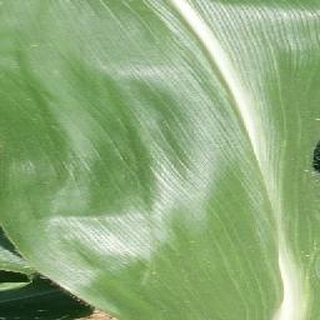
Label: healthy_corn